Chris Conte

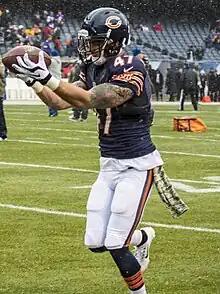
Conte playing with the Chicago Bears in November 2014

The Chicago Bears selected Conte in the third round (93rd overall) of the 2011 NFL draft. Conte was the third safety drafted in 2011.